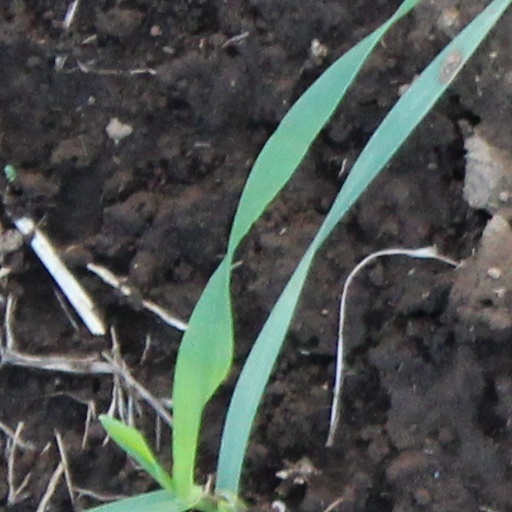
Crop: wheat